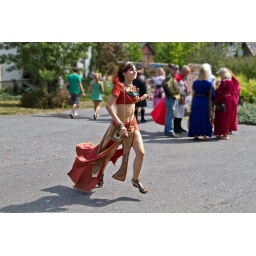
I turned around just in time to catch this girl running to see the bagpipers.  Fortunately, I was fast with the camera.